Santa Bárbara (Vila do Porto)

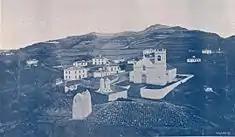
A vintage photograph of the valley of Santa Bárbara circa 1903, when there were less homes in the valley

The settlement of this place originated sometime in the 16th century, since around 1584, the Bay of São Lourenço was identified as "La Prainha", later referred to as the "Villa da prainha". The settlers of Santo Espírito and Santa Bárbara originated from the rural areas of the Algarve and Baixo Alentejo, and can be verified from the topological influences in the rural homes and villages of the region.